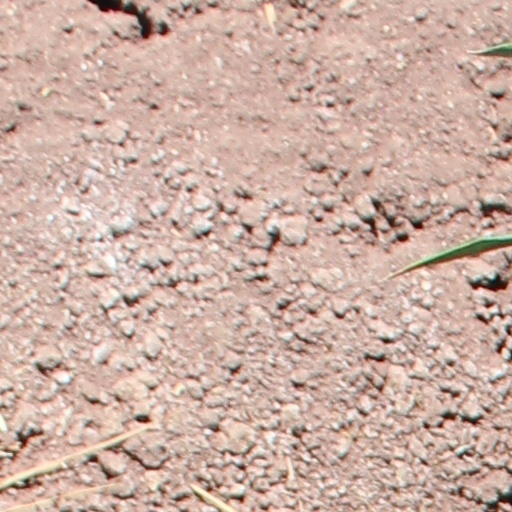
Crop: wheat